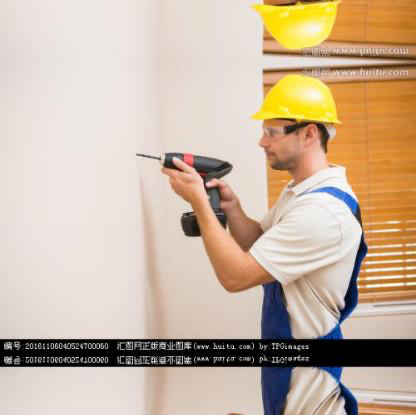
Objects in the image:
label: helmet
label: helmet